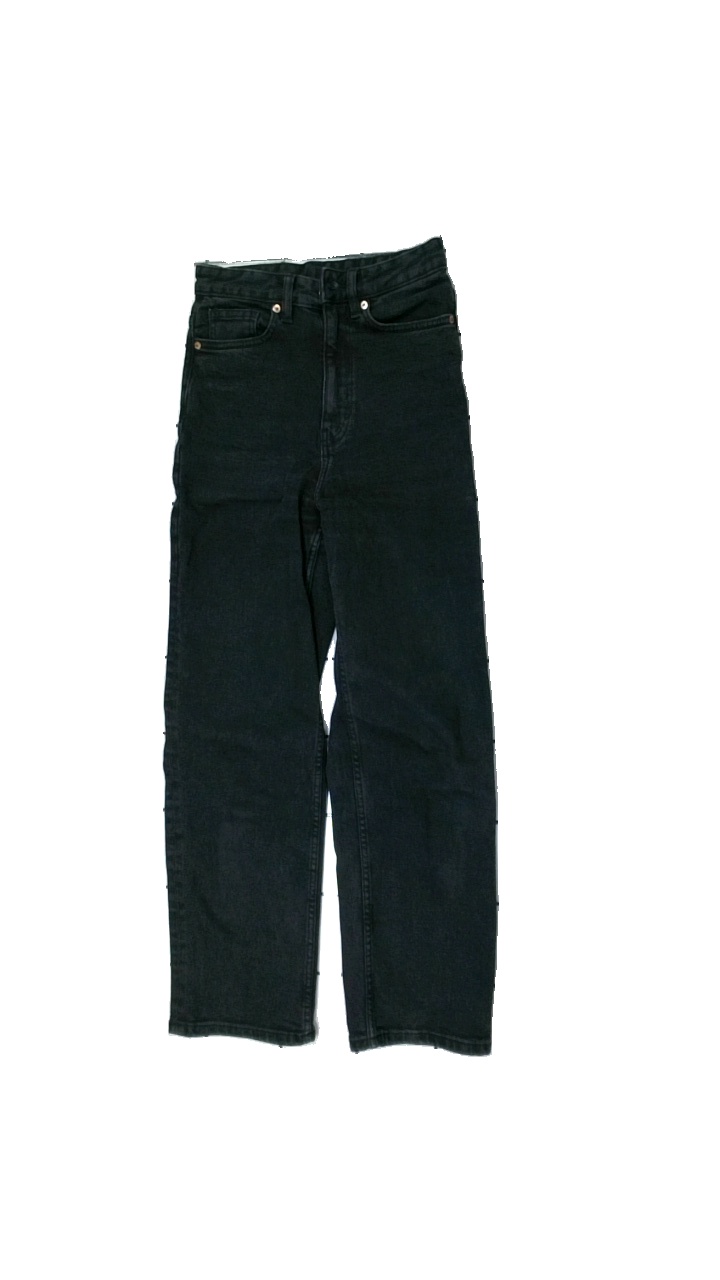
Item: Jeans (Ladies)
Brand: Monki
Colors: Black
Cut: Regular
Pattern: Logo print
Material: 99% cotton, 1% elastane
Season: All
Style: Denim
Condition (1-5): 3
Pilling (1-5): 4
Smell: Minor
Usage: Reuse
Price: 50-100